Padmanabhaswamy Temple

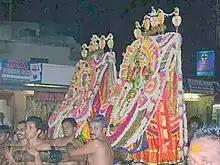
Narasimha Swamy and Padmanabha Swamy after coming from Shankumugham Beach during Aarat Festival

In the "Garbhagriha", Padmanabha reclines on the serpent "Anantha " or "Adi Sesha". The serpent has five hoods facing inwards, signifying contemplation. The deity's right hand is placed over a Shiva lingam. Sridevi-Lakshmi, the Goddess of Prosperity and Bhudevi the Goddess of Earth, two consorts of Vishnu, are by his side. Brahma emerges on a lotus, which emanates from the navel of the deity. The deity is made from 12,008 saligramams. These saligrams are from the banks of the Gandaki River in Nepal, and to commemorate this, certain rituals used to be performed at the Pashupatinath Temple. The "Katusarkara yogam" idol of the deity is covered with a special ayurvedic mix which is made of 108 natural materials collected from all over India and forms a protective layer that keeps the deity clean.